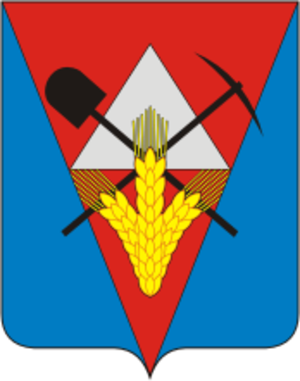
Zaoziorny est une ville du kraï de Krasnoïarsk, en Russie, et le centre administratif du raïon Rybinski. Sa population s'élevait à 10 397 habitants en 2013.